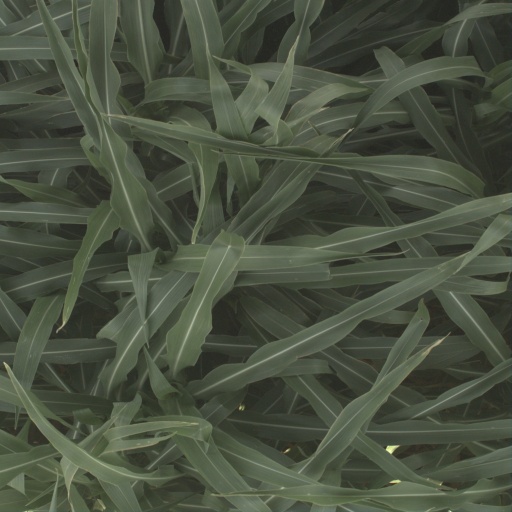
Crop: sorghum